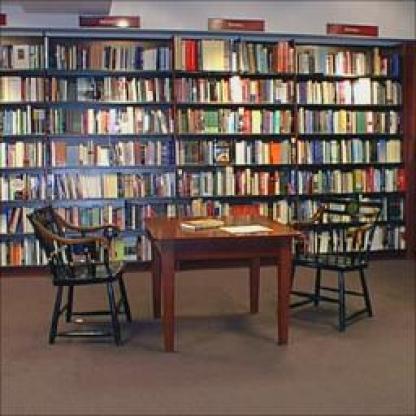
Scene: Indoor